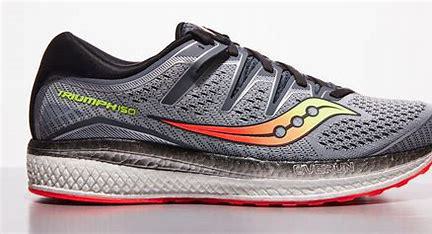
Brand: Saucony
Model: 100